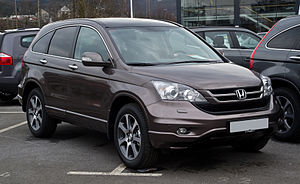
Honda CR-V / Tredje generation (2006−2012)
Honda CR-V er en kompakt SUV fra den japanske bil- og motorcykelfabrikant Honda. Bilen kom første gang på markedet i 1996, og er i dag nået til fjerde generation.